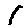
Label: 1